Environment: real
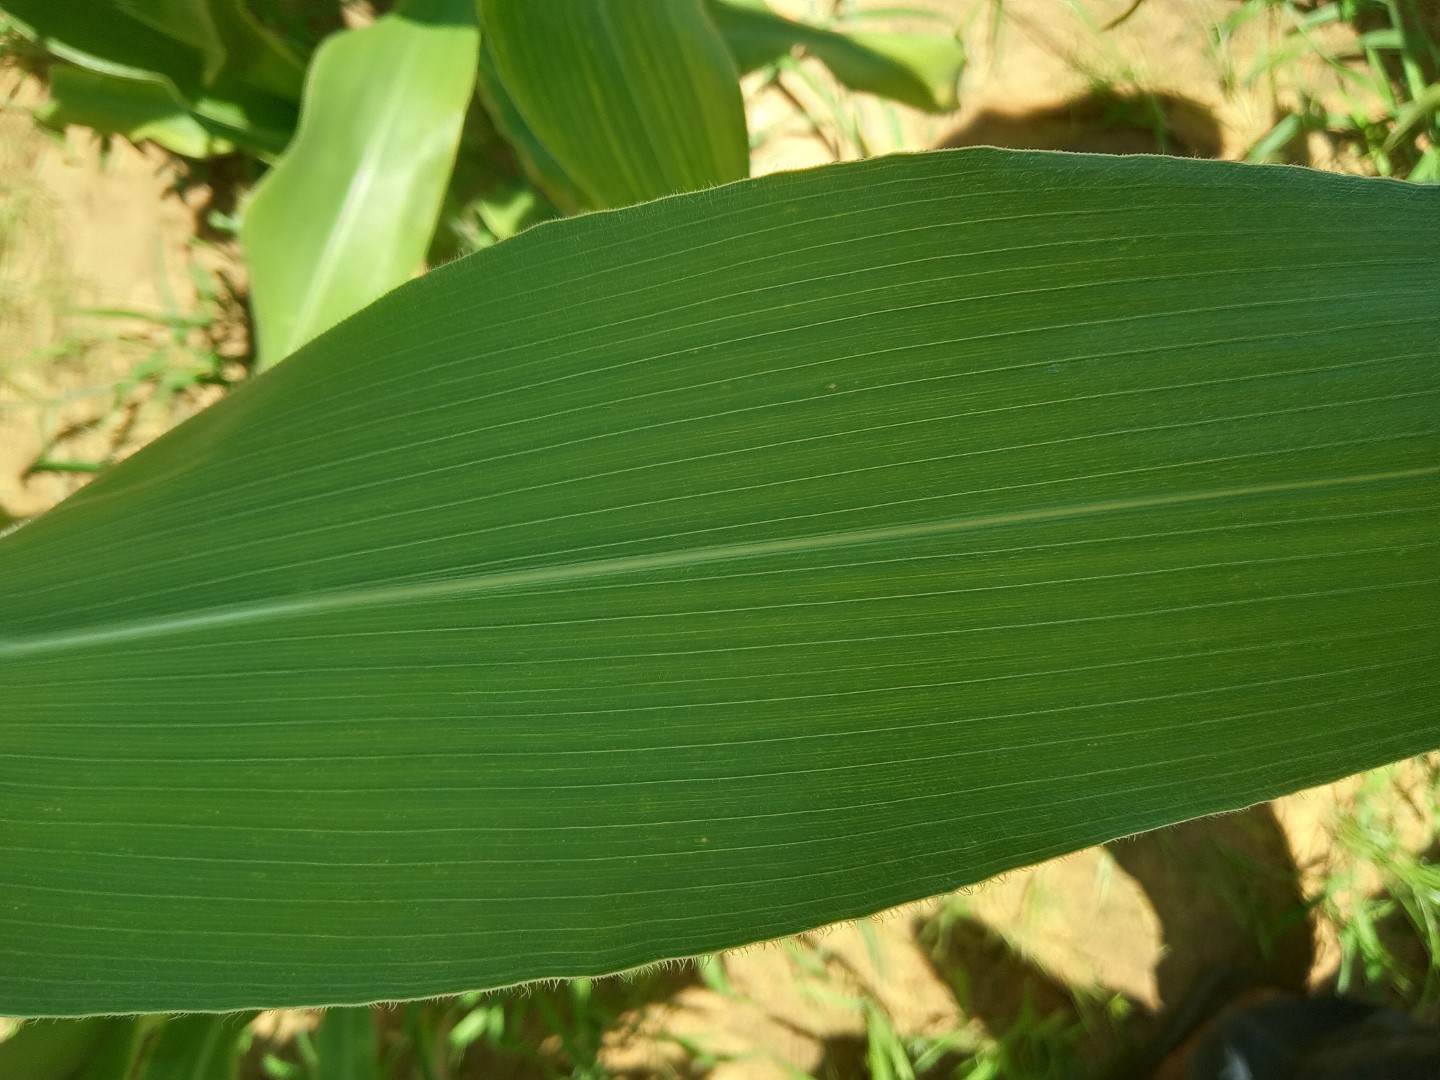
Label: healthy